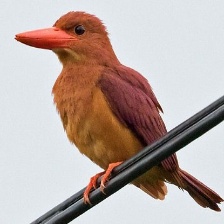
Species: RUDY KINGFISHER
Scientific name: HALCYON COROMANDA